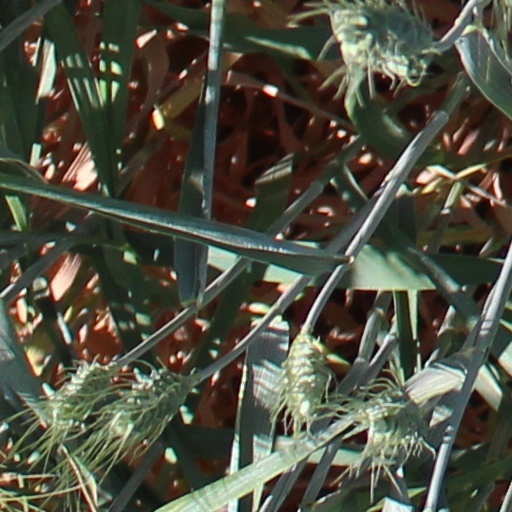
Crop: wheat